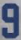
Number: 9